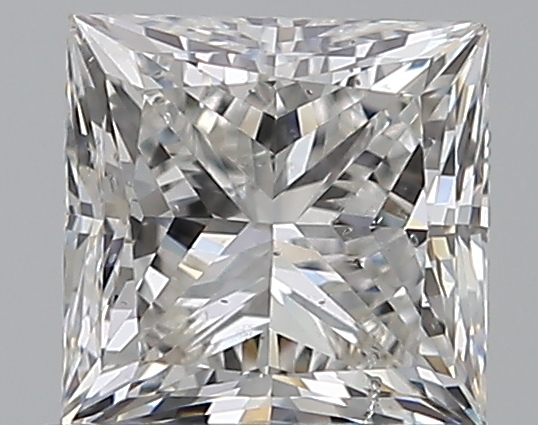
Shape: princess
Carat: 0.7
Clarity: SI2
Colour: F
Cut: VG
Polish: VG
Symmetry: VG
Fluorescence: N
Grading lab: GIA
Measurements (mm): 4.79 x 4.69 x 3.46